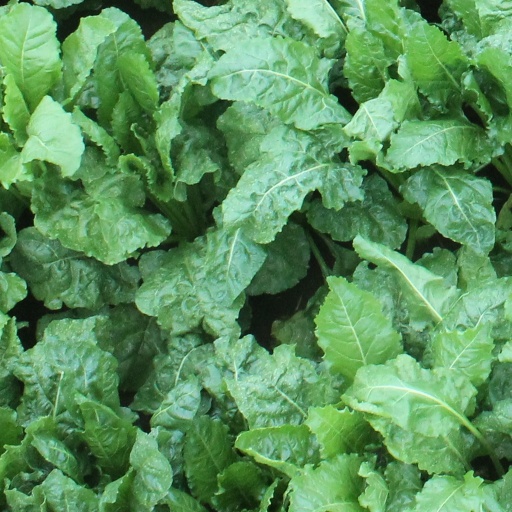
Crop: sugar beet